Bishop of Killala

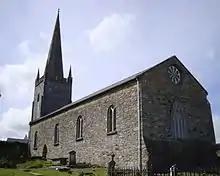
St Patrick's Cathedral, Killala, the episcopal seat of the pre-Reformation and Church of Ireland bishops.

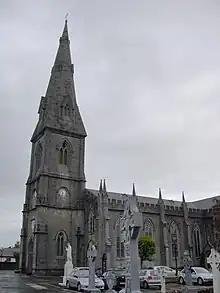
St Muredach's Cathedral, Ballina, the episcopal seat of the Roman Catholic bishops.

The bishop of Killala is an episcopal title which takes its name after the village of Killala in County Mayo, Ireland. In the Roman Catholic Church it remains a separate title, but in the Church of Ireland it has been united with other bishoprics.